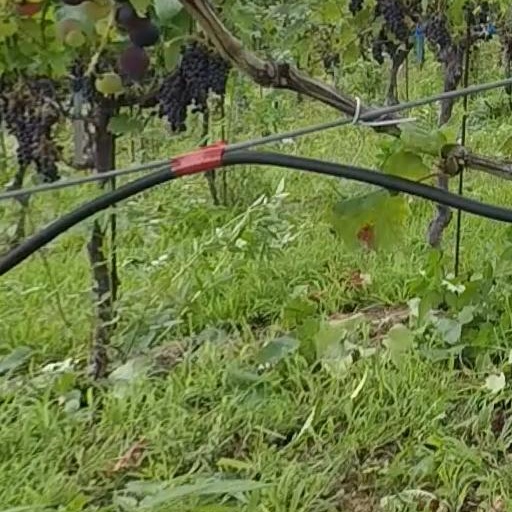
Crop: grape